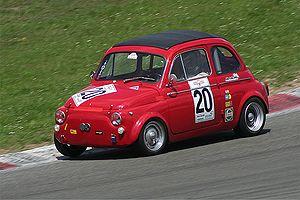
Steyr était un important groupe industriel autrichien multi-activités dans le domaine mécanique et tous engins. La Steyr Daimler Puch produit depuis 1865 des armes et des véhicules réputés mondialement pour leur qualités. Au début des années 1900, la société a été scindée par activités spécifiques et ont été créées les sociétés :